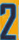
Number: 2